Saartje Vandenbroucke

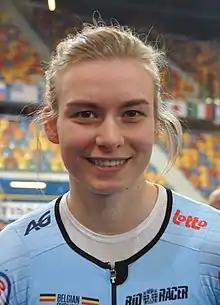
Vandenbroucke in 2018.

Saartje Vandenbroucke (born 13 February 1996) is a Belgian racing cyclist, who currently rides for Belgian amateur team S-Bikes–AGU.